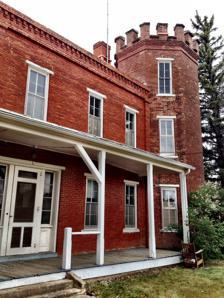
Building: Fort Assinniboine
Country: United States of America
Year built: 1879
This article is about the closed army fort in Montana, USA. For the similarly named hamlet in Alberta, Canada, see Fort Assiniboine . For the former Fort Assiniboine in Manitoba, see Brandon House . Fort Assinniboine Hill County , six miles southwest of Havre, Montana Company Officers' Quarters at Fort Assinniboine Site information Controlled by United States Site history Built 1879 In use 1879–1911 Battles/wars Cree Campaign Fort Assinniboine U.S. National Register of Historic Places U.S. Historic district Show map of Montana Show map of the United States Nearest city Havre, Montana Coordinates 48°29′59″N 109°47′39″W / 48.49972°N 109.79417°W / 48.49972; -109.79417 Area 160 acres (65 ha) Built 1879 Architect Lee, Col. J.G.C.; Devlin, L.K. NRHP reference No. 89000040 (original) 100002250 (increase) Significant dates Added to NRHP May 31, 1989 Boundary increase April 2, 2018 1903 plan of the fort Fort Assinniboine was a United States Army fort located in present-day north central Montana (historically within the military Department of Dakota ). It was built in 1879 and operated by the Army through 1911. The 10th Cavalry Buffalo Soldiers , made up of African-American soldiers, were among the units making up the garrison at the fort. Determining that this fort was no longer needed after the end of the Indian Wars , the US Army closed and abandoned it. In 1916 Congress authorized a reservation for the Rocky Boy 's Band of Chippewa , who were landless. It became known as Rocky Boy's Indian Reservation , named after the chief who had sought the reservation. A portion of the fort was ceded in 1916 for use as a reservation; the land extended in both Hill and Chouteau counties. This was intended for landless Chippewa who had been pushed west out of their traditional territory. In the event, landless Cree and Metis , refugees from Canada, also settled at the reservation. Context During the Great Sioux War of 1876 , U.S. Army forces led by General Custer suffered a disastrous defeat at the Battle of Little Big Horn (known by the Sioux as the Battle of Greasy Grass) on June 25, 1876. The following year, the US Army defeated and captured the Nez Perce band of Chief Joseph in the Battle of Bear Paw . At that time, General Phil Sheridan suggested that a fort be built on or near the Milk River to ward off possible attacks from the North by the Sioux led by Chief Sitting Bull , who had migrated to the Cypress Hills in Canada, or by the Nez Perce, some of whom were also in Canada . Lt. Col. J.R. Brooke recommended the site where the post was established. The fort is located in Hill County six miles southwest of Havre (the county seat). Today Highway 87 passes near it.  It was named for the Siouan -speaking Assinniboine people .  Neither the Sioux nor the Nez Perce in Canada ever attacked across the border. Active period The fort was located within a massive military reservation stretching south to the Missouri River , north to the Milk River and containing the Bear's Paw Mountains . It encompassed 704,000 acres (1,100 sq. mi., 2850 km 2 ) at its maximum extent in 1880. It later was reduced to encompass 220,000 acres (344 sq. mi., 890 km 2 ). At its peak, it garrisoned more than 750 officers and enlisted men and their families.  With 104 buildings, the fort was one of the largest ever built in the United States. The 10th Cavalry Buffalo Soldiers , made up of African-American soldiers, were part of the Fort Assiniboine garrison during the Indian Wars. They were called into service on the front during the Spanish–American War . They supported the flank of Roosevelt's " Rough Riders " at the Battle of San Juan Hill in 1898 in Cuba . Eyewitnesses noted that the Rough Riders would not have prevailed without the Buffalo Soldiers. From the late 19th century, the extensive lands of Fort Assiniboine served as a refuge for bands of landless Chippewa and Cree people, who camped within the military reservation. The fort was operated by the Army until 1911, when it was closed and abandoned, determined to no longer be necessary. The US believed that the Indians were peaceful or under control, mostly contained on reservations in the West, and on the decline. By 1912, a few hundred Native Americans were within the grounds. Notable people John Pershing , career officer assigned for a time to Fort Assinboine. Pershing so impressed General-in-chief of the Army Maj. General Nelson A. Miles , who was on a hunting trip in the area, that Miles transferred the younger man to Washington, D.C. as an aide-de-camp. Pershing later served as a tactical officer at West Point. When the Spanish–American War broke out in 1898, he was reassigned, at his request, to the famed Buffalo Soldiers of Fort Assinniboine from the 10th Cavalry. They fought alongside Roosevelt in Cuba at the Battle of San Juan Hill . Pershing later achieved worldwide fame as the leader of the American Expeditionary Force in World War I , and continued to distinguish himself over the course of his career. Sgt. Horace Bivens , member of the 10th Cavalry Regiment and career soldier, he fought in Indian Wars in the Southwest. As part of the 10th, he served under John Pershing in Cuba during the Spanish American War. He was awarded a Silver Star for valor. In the early 20th century, he received the first Army Distinguished Pistol Shot badge because of his scores in marksmanship competitions. Closure By the early twentieth century, the Indian Wars were finished and the Army determined it no longer had a need for Fort Assiniboine. At the same time, Chippewa leader Asiniiwin ( Rocky Boy ) appealed to the Theodore Roosevelt administration for land and education for his band, who had been pushed out of their traditional territory further east. Gradually numerous Chippewa and Cree people settled on the large military reservation; the Cree had come as refugees from Canada following the North-West Rebellion . The Chippewa had been pushed west from Wisconsin and Minnesota. Both groups traded with the Army and had no land of their own. In 1916, Congress authorized establishment of a reservation for the Chippewa, who had been supported in their quest by prominent whites in Montana. The government ceded a portion of Fort Assinniboine to the Rocky Boy Indian Reservation , established for the Chippewa band led by Chief Ahsiniwiin (Rocky Boy, or Stone Child.)  He had died several months before the reservation was authorized by Congress, and it was eventually named in his honor. It is the smallest reservation in the state in terms of land area, with a total land area of 171.4 square miles (443.9 km 2 ), which includes extensive off-reservation trust lands. (Some lands were added after the initial authorization.) Most of the abandoned buildings at the fort were soon razed and hauled away by settlers for building materials. A handful of surviving structures have been adapted for use as both an agricultural research station associated with Montana State University - Bozeman , and as a historical preservation site. The site is listed on the National Register of Historic Places . A portion of the Reservation, where the beaver creek ran through the Bears Paw Mountains, was first designated as a national park. The federal government later ceded it to the city of Havre, Montana for the purpose of a city recreation area. When they failed to use it, the Reservation transferred the land to Hill County, which created Beaver Creek Park. With 10,000 acres, it is the largest county park in the United States. Tourism It is possible to visit Fort Assinniboine. The Havre Chamber of Commerce and the Hill County Museum both furnish current visitor information. A tour guide is available during the summer season (June 1 through September 1), Monday through Sunday 9AM to 5PM. Tour guides are on-site. The site is listed on the National Register of Historic Places . HWY 87 Overview Local Dirt Roads See also List of military installations in Montana References